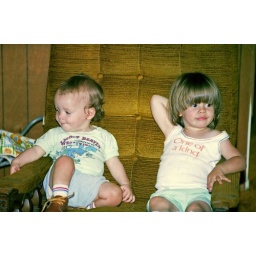
Mike and Jenny, sitting in a chair